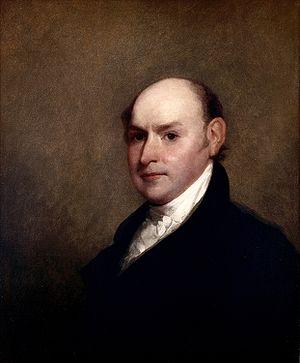
La présidence de James Monroe débuta le 4 mars 1817, date de l'entrée en fonction de James Monroe en tant que 5ᵉ président des États-Unis, et prit fin le 4 mars 1825. Membre du Parti républicain-démocrate, Monroe accéda à la présidence après avoir remporté l'élection présidentielle de 1816 par un score écrasant sur son adversaire fédéraliste Rufus King. Cette élection fut la dernière où les fédéralistes présentèrent un candidat et Monroe n'eut aucun concurrent lors de l'élection présidentielle de 1820. Son secrétaire d'État, John Quincy Adams, lui succéda à la Maison-Blanche.